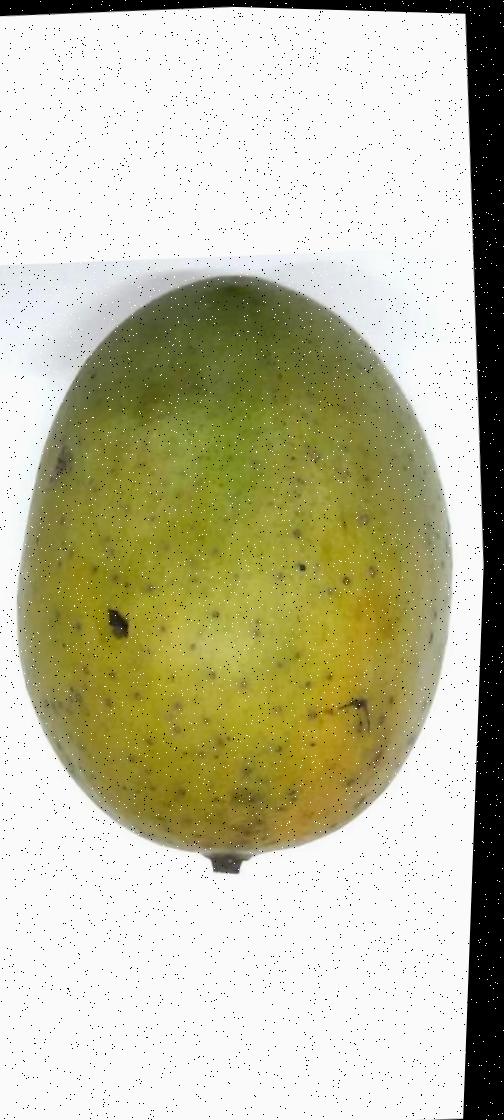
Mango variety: Langra